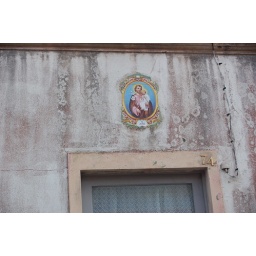
Many of the houses have such plaques with depictions of the Christ or the Virgin Mary, above the door